Albert Coppé

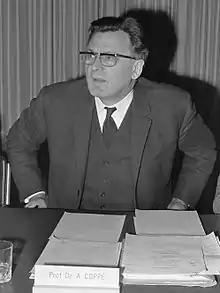
Coppé in 1967

Albert Coppé (26 November 1911 – 30 March 1999) was a Belgian and European politician and economist.